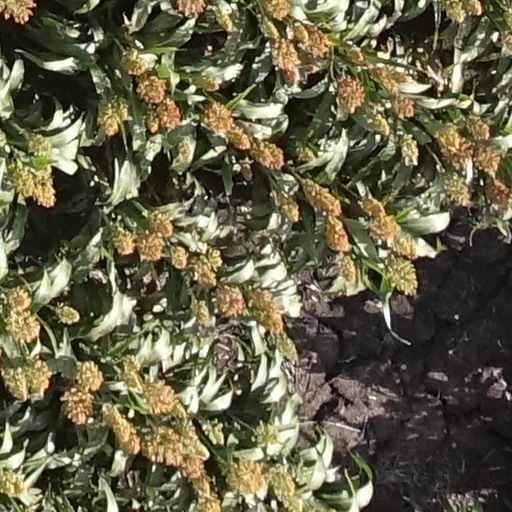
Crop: sorghum